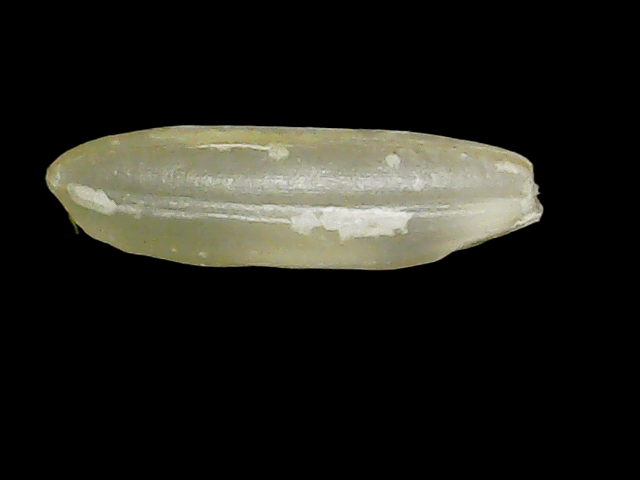
Rice variety: Binadhan11